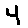
Label: 4